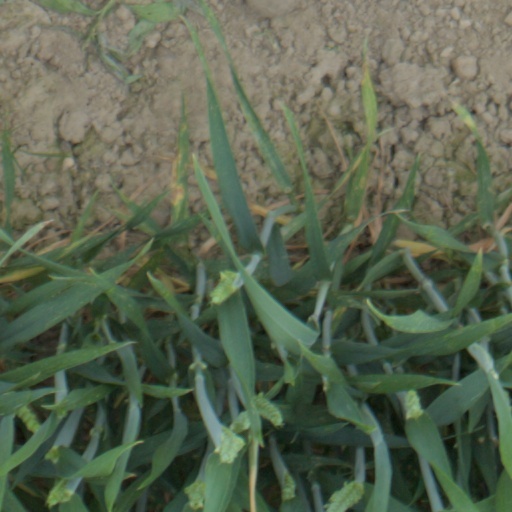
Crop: wheat